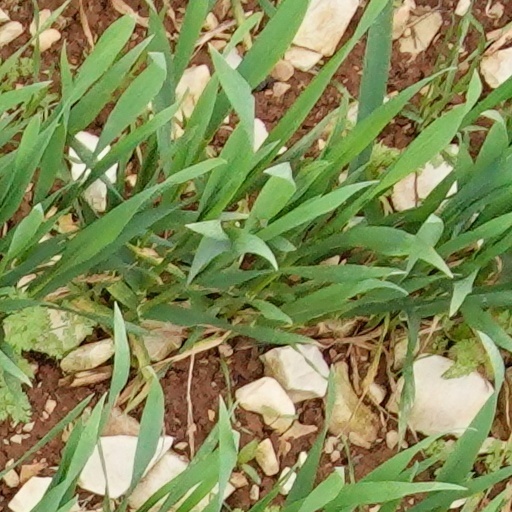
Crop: wheat